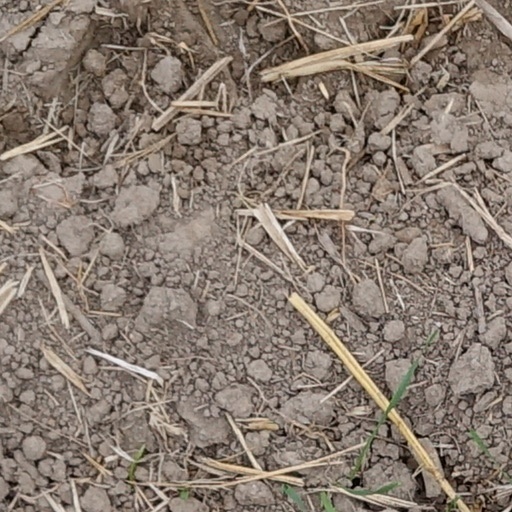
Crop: wheat